Media portrayals of transgender people

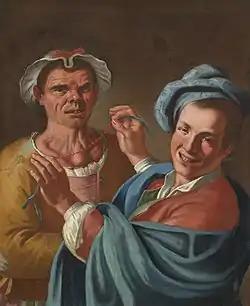
"II Femminiello" by Giuseppe Bonito, 1740-1760, oil on canvas, 77.1 by 63.2 cm

Portrayals of transgender people in mass media reflect societal attitudes about transgender identity, and have varied and evolved with public perception and understanding. Media representation, culture industry, and social marginalization all hint at popular culture standards and the applicability and significance to mass culture, even though media depictions represent only a minuscule spectrum of the transgender group, which essentially conveys that those that are shown are the only interpretations and ideas society has of them. However, in 2014, the United States reached a "transgender tipping point", according to "Time". At this time, the media visibility of transgender people reached a level higher than seen before. Since then, the number of transgender portrayals across TV platforms has stayed elevated. Research has found that viewing multiple transgender TV characters and stories improves viewers' attitudes toward transgender people and related policies.